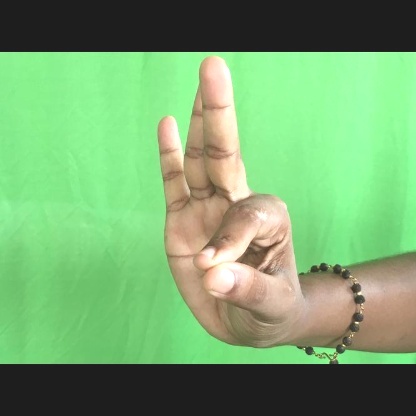
Mudra: Hamsasyam